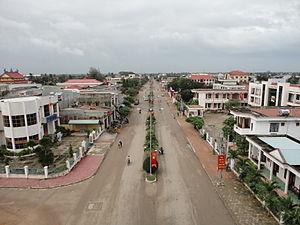
An Nhơn est un district de la province de Bình Định dans la région de la côte centrale du Sud du Viêt Nam.